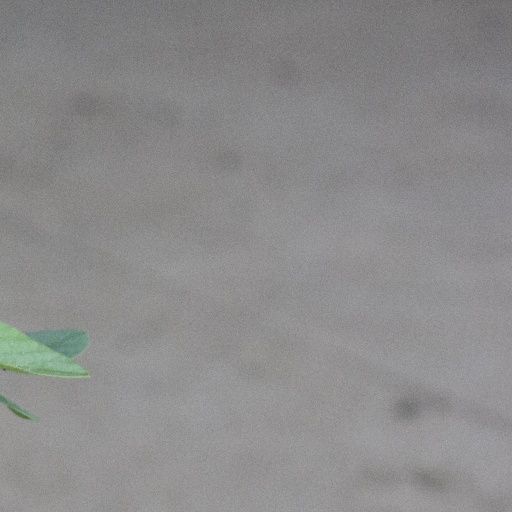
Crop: soybean